Olivia Smart

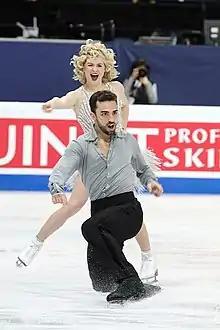
Smart and Díaz during their rhythm dance at the 2017 World Championships

On 13 December 2015, it was announced that Smart had teamed up with Spanish ice dancer Adrián Díaz and that they wished to represent Spain. On 15 January 2016, Smart announced that the British skating association had released her and that she and Díaz would train in Montreal, Quebec, Canada, under Marie-France Dubreuil, Patrice Lauzon, and Romain Haguenauer.